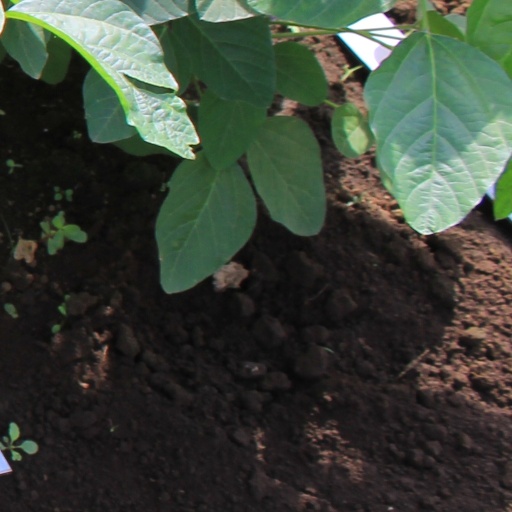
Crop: soybean